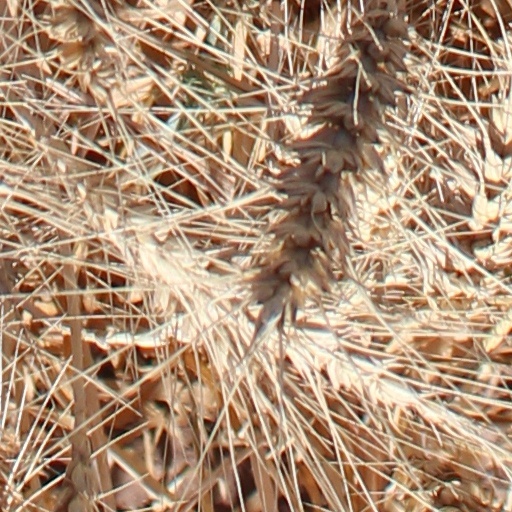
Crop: wheat